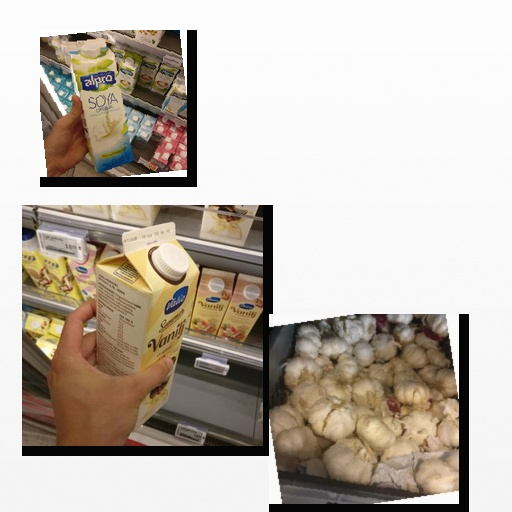
Food items: soy_milk, garlic, vanilla_yoghurt